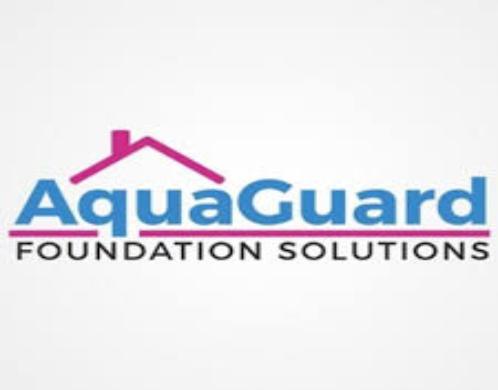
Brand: Aqua Guard
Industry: Others